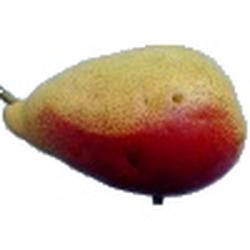
Label: Pear